Ships lost in San Francisco

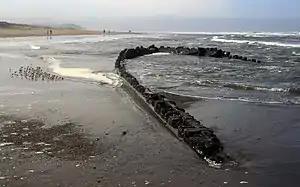

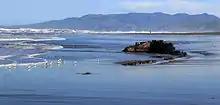

"King Philip", a 1,194 40/95-ton three-masted ship, was wrecked on January 25, 1878. The wreck occurred in low wind conditions that could not support its sails. A towboat was called to help another clipper, "Western Shore", and did not help "King Philip". It was carried ashore at Ocean Beach in San Francisco. The "San Francisco Chronicle" wrote that "Yesterday morning at and after daylight the sea was breaking well up to the vessel, and she moved very uneasily at times, but later in the day it appeared as if she had settled down in the sand... she was immovable". The tide was low and the sailors were able to get off the ship and walk to the beach. The wreck, which was buried in the sand, is the most preserved wreck of a wooden clipper ship off the coast of California.